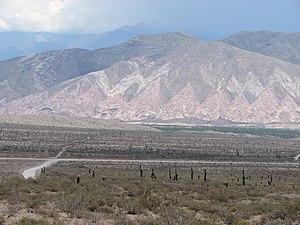
Parc national Los Cardones, Salta (Argentine). Português: Parque Nacional Los Cardones, Salta (Argentina).